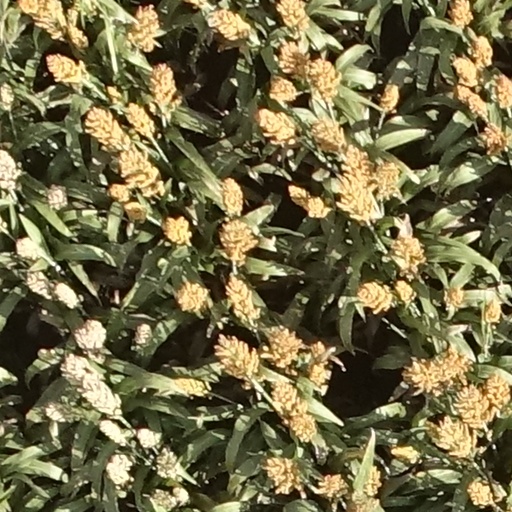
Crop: sorghum